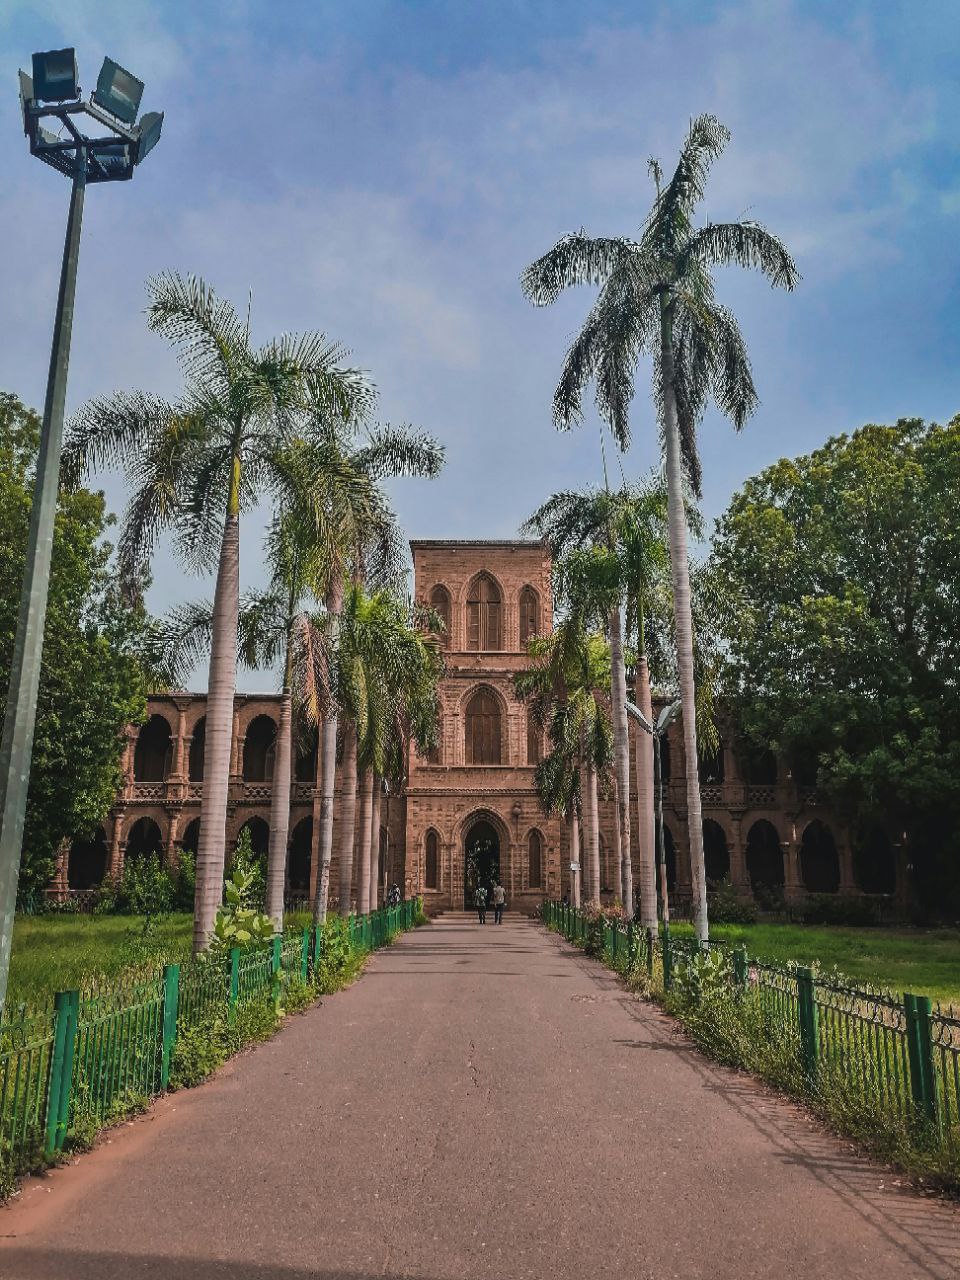
الوصف بالفصحى: الطريق المؤدي إلى المكتبة الرئيسية بجامعة الخرطوم
الوصف بالعامية السودانية: الشارع البوديك لمكتبة المين في جامعة الخرطوم
التصنيف: Public Spaces & Infrastructure